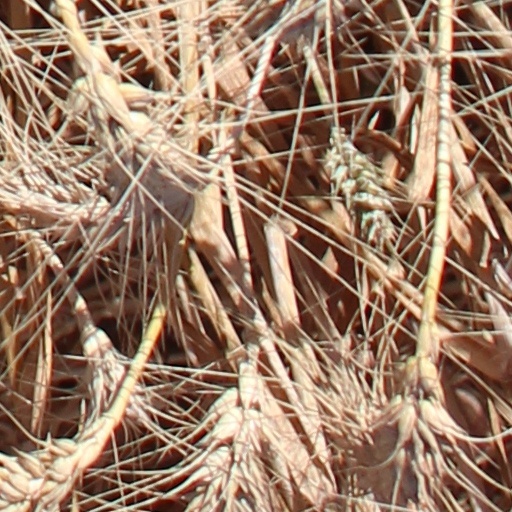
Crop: wheat